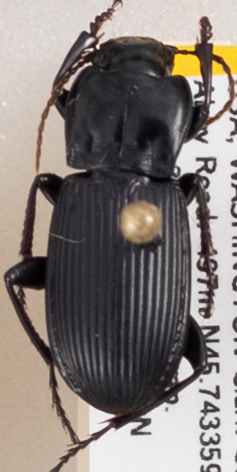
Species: Pterostichus herculaneus
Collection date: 2021-07-06
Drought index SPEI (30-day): -0.932
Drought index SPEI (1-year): -1.13
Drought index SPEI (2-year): -0.198